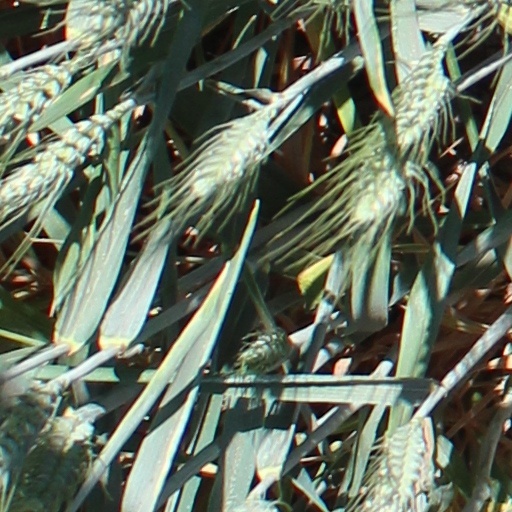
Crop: wheat